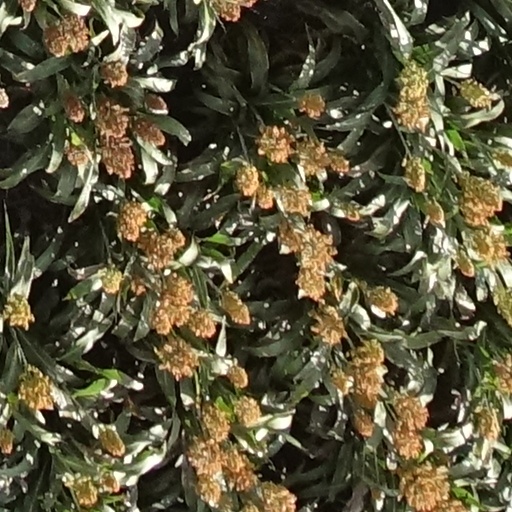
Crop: sorghum